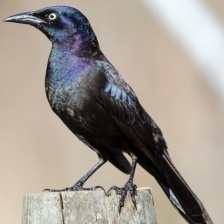
Species: COMMON GRACKLE
Scientific name: QUISCALUS QUISCULA